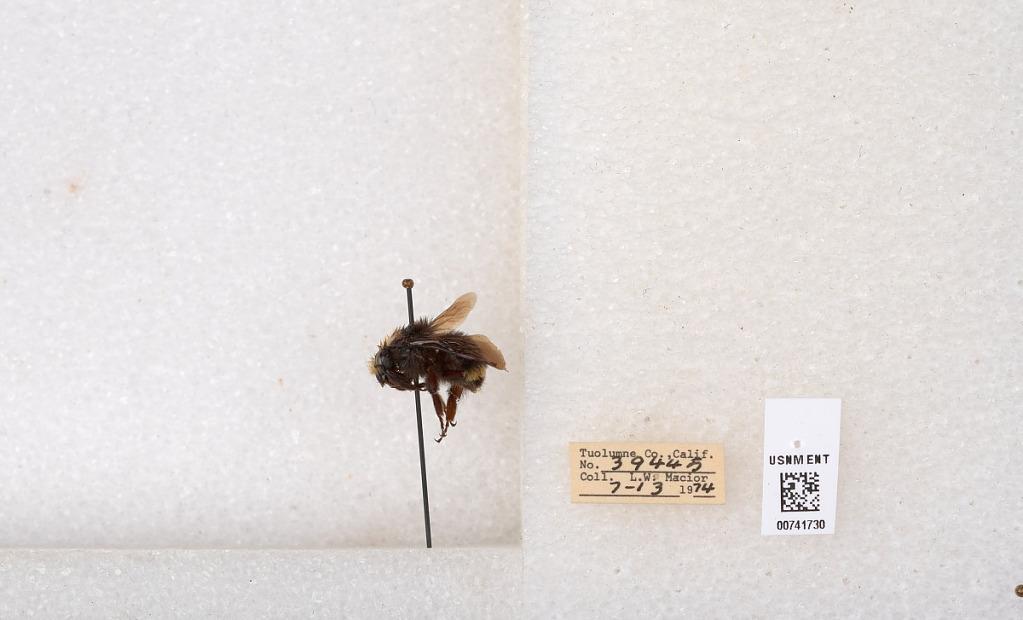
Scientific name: Bombus (Pyrobombus) vosnesenskii Radoszkowski
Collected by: L. Macior
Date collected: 1974-7-13
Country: United States
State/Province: California
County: Tuolumne
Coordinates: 37.9712, -120.228